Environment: real
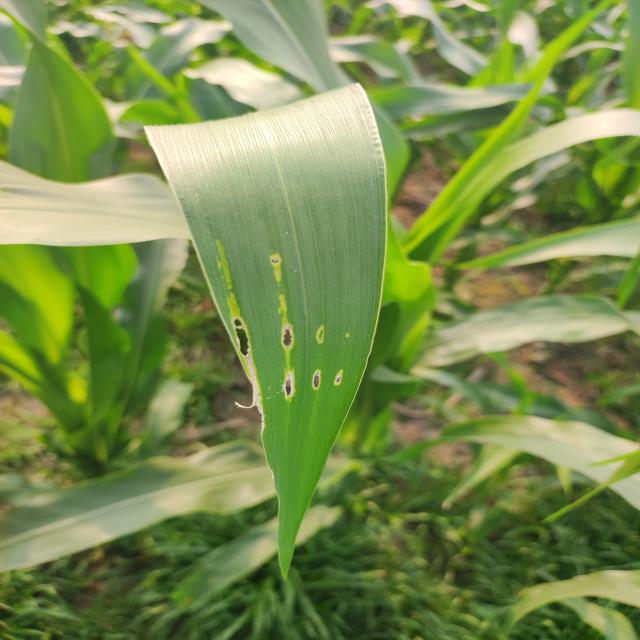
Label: fall_armyworm